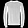
Label: Pullover